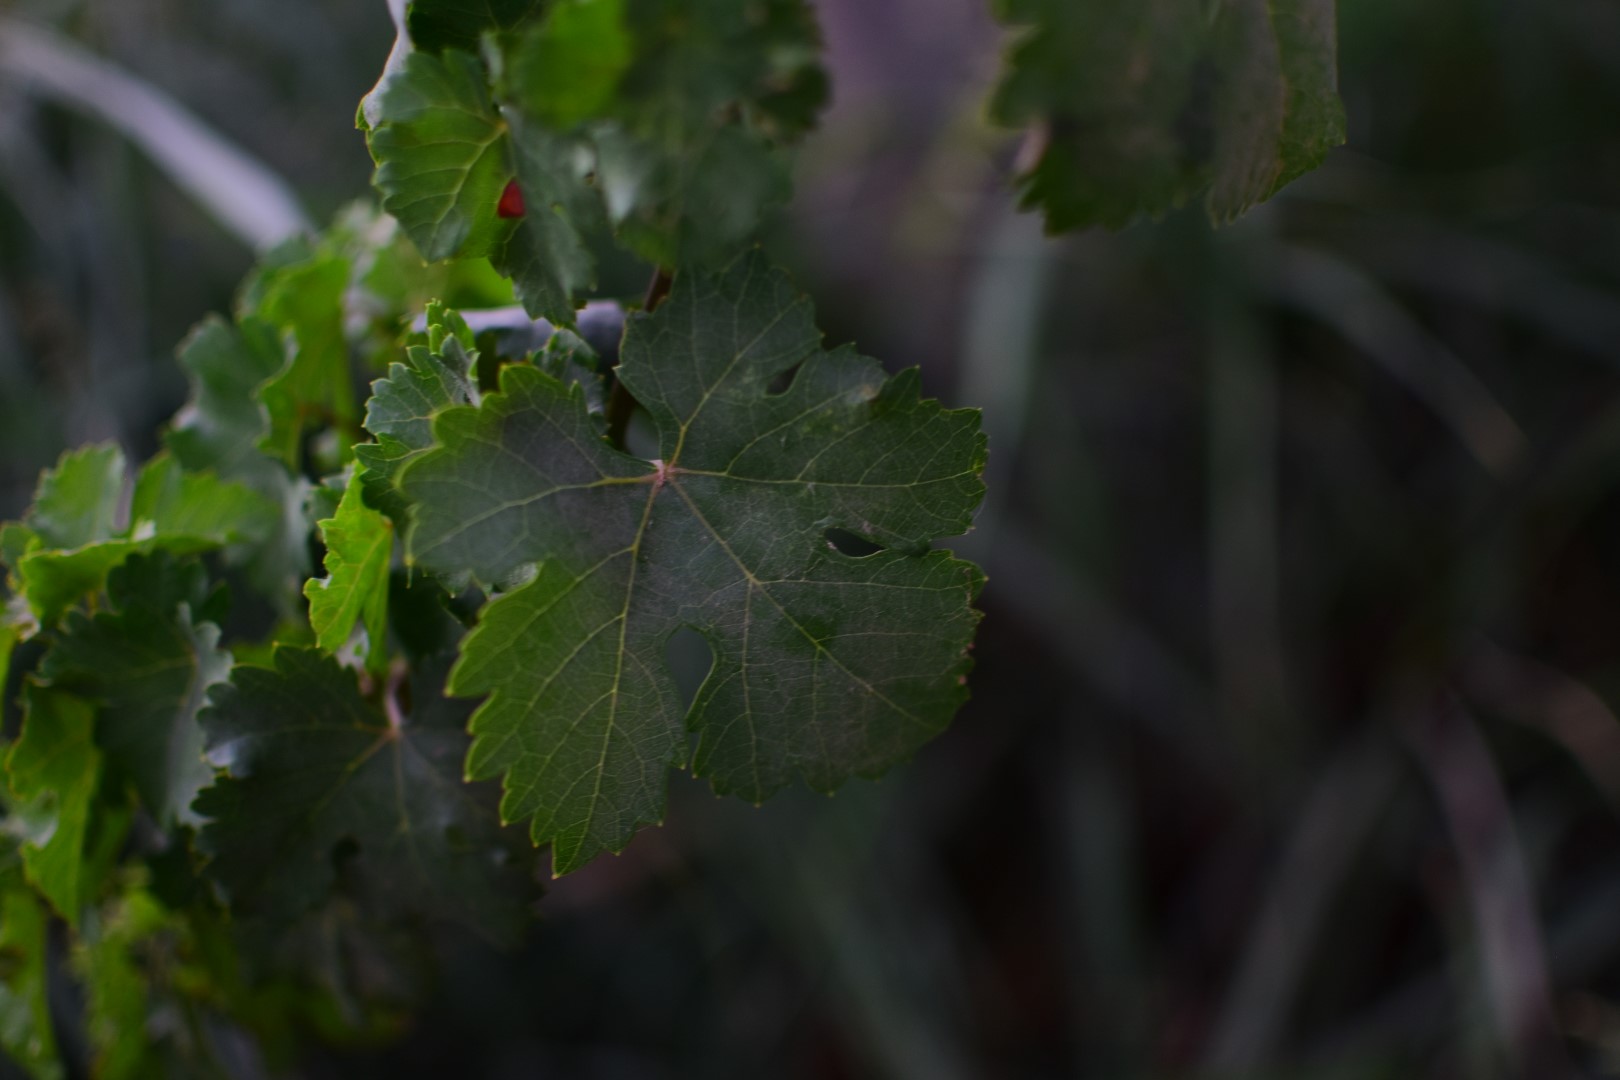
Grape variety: Aswud Balad